The Return of Mr. Moto

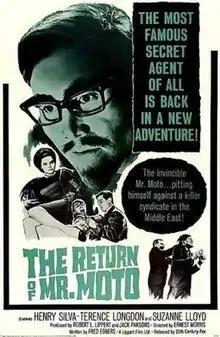
Theatrical poster

The Return of Mr. Moto (also known as Mr Moto and the Persian Oil Case) is a 1965 British second feature ('B') crime film directed by Ernest Morris and starring Henry Silva, Terence Longdon, and Suzanne Lloyd. It was written by Fred Eggers.